Sam Pease

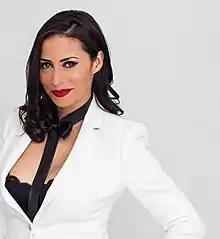
Sam Pease.

Pease was born in England and moved to New Zealand in 1978. Her deceased parents were South African born with African and Eurasian heritage.